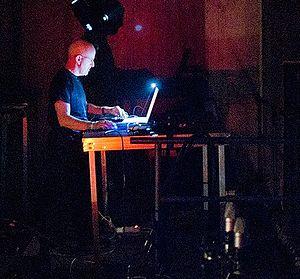
"Brian ""Lustmord"" Williams est un musicien de musique électronique gallois. Il est spécialisé dans le dark ambient.
Le dark ambient est un genre de musique électronique situé à la croisée de l'ambient, de la musique bruitiste et de la musique industrielle. Apparu avec les expérimentations des pionniers de l'industriel dès la fin des années 1970, le genre s'est vraiment popularisé dans les années 1980.